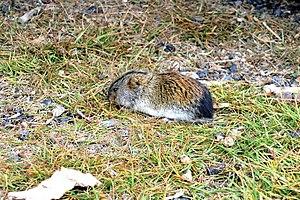
Lemmus sibiricus, appelé Lemming de Sibérie, Lemming des toundras ou Lemming brun, est une espèce de lemming, rongeur de la famille des Cricétidés.